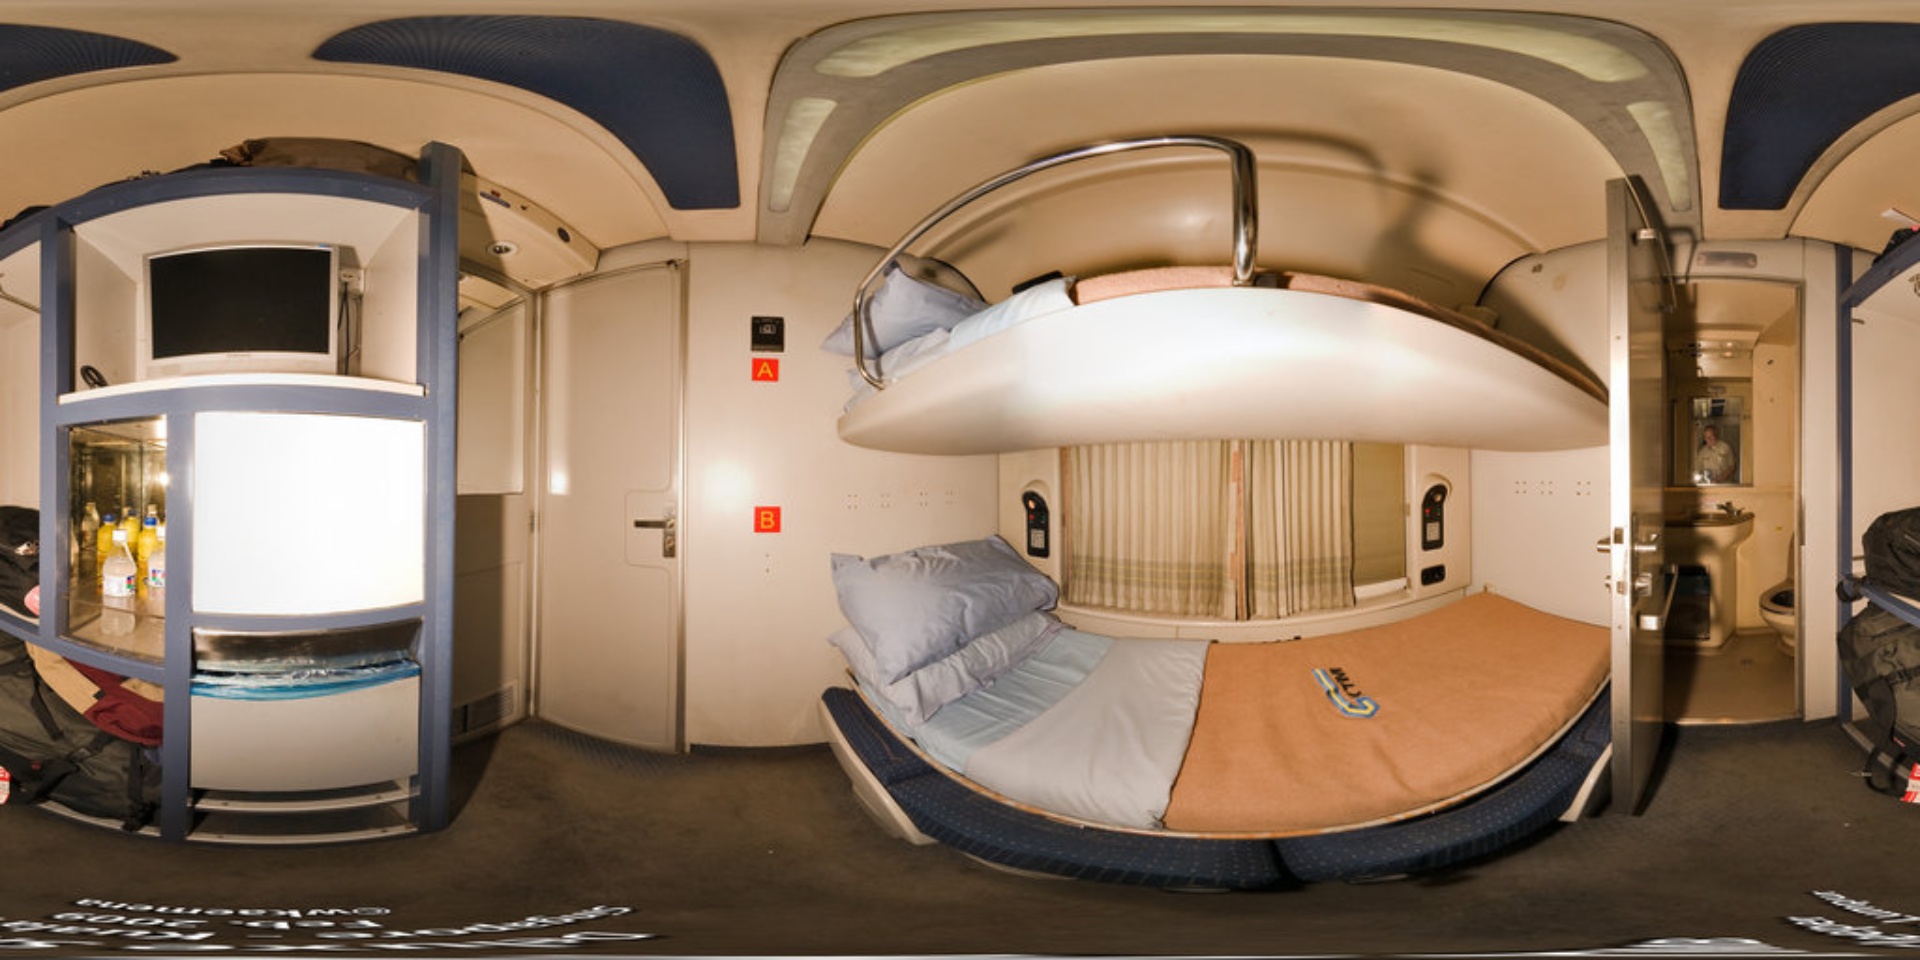
Referred object: the small black TV on the shelf

Referred object: turn slightly right to see the lower bunk bed

Referred object: the top bunk above the lower bed